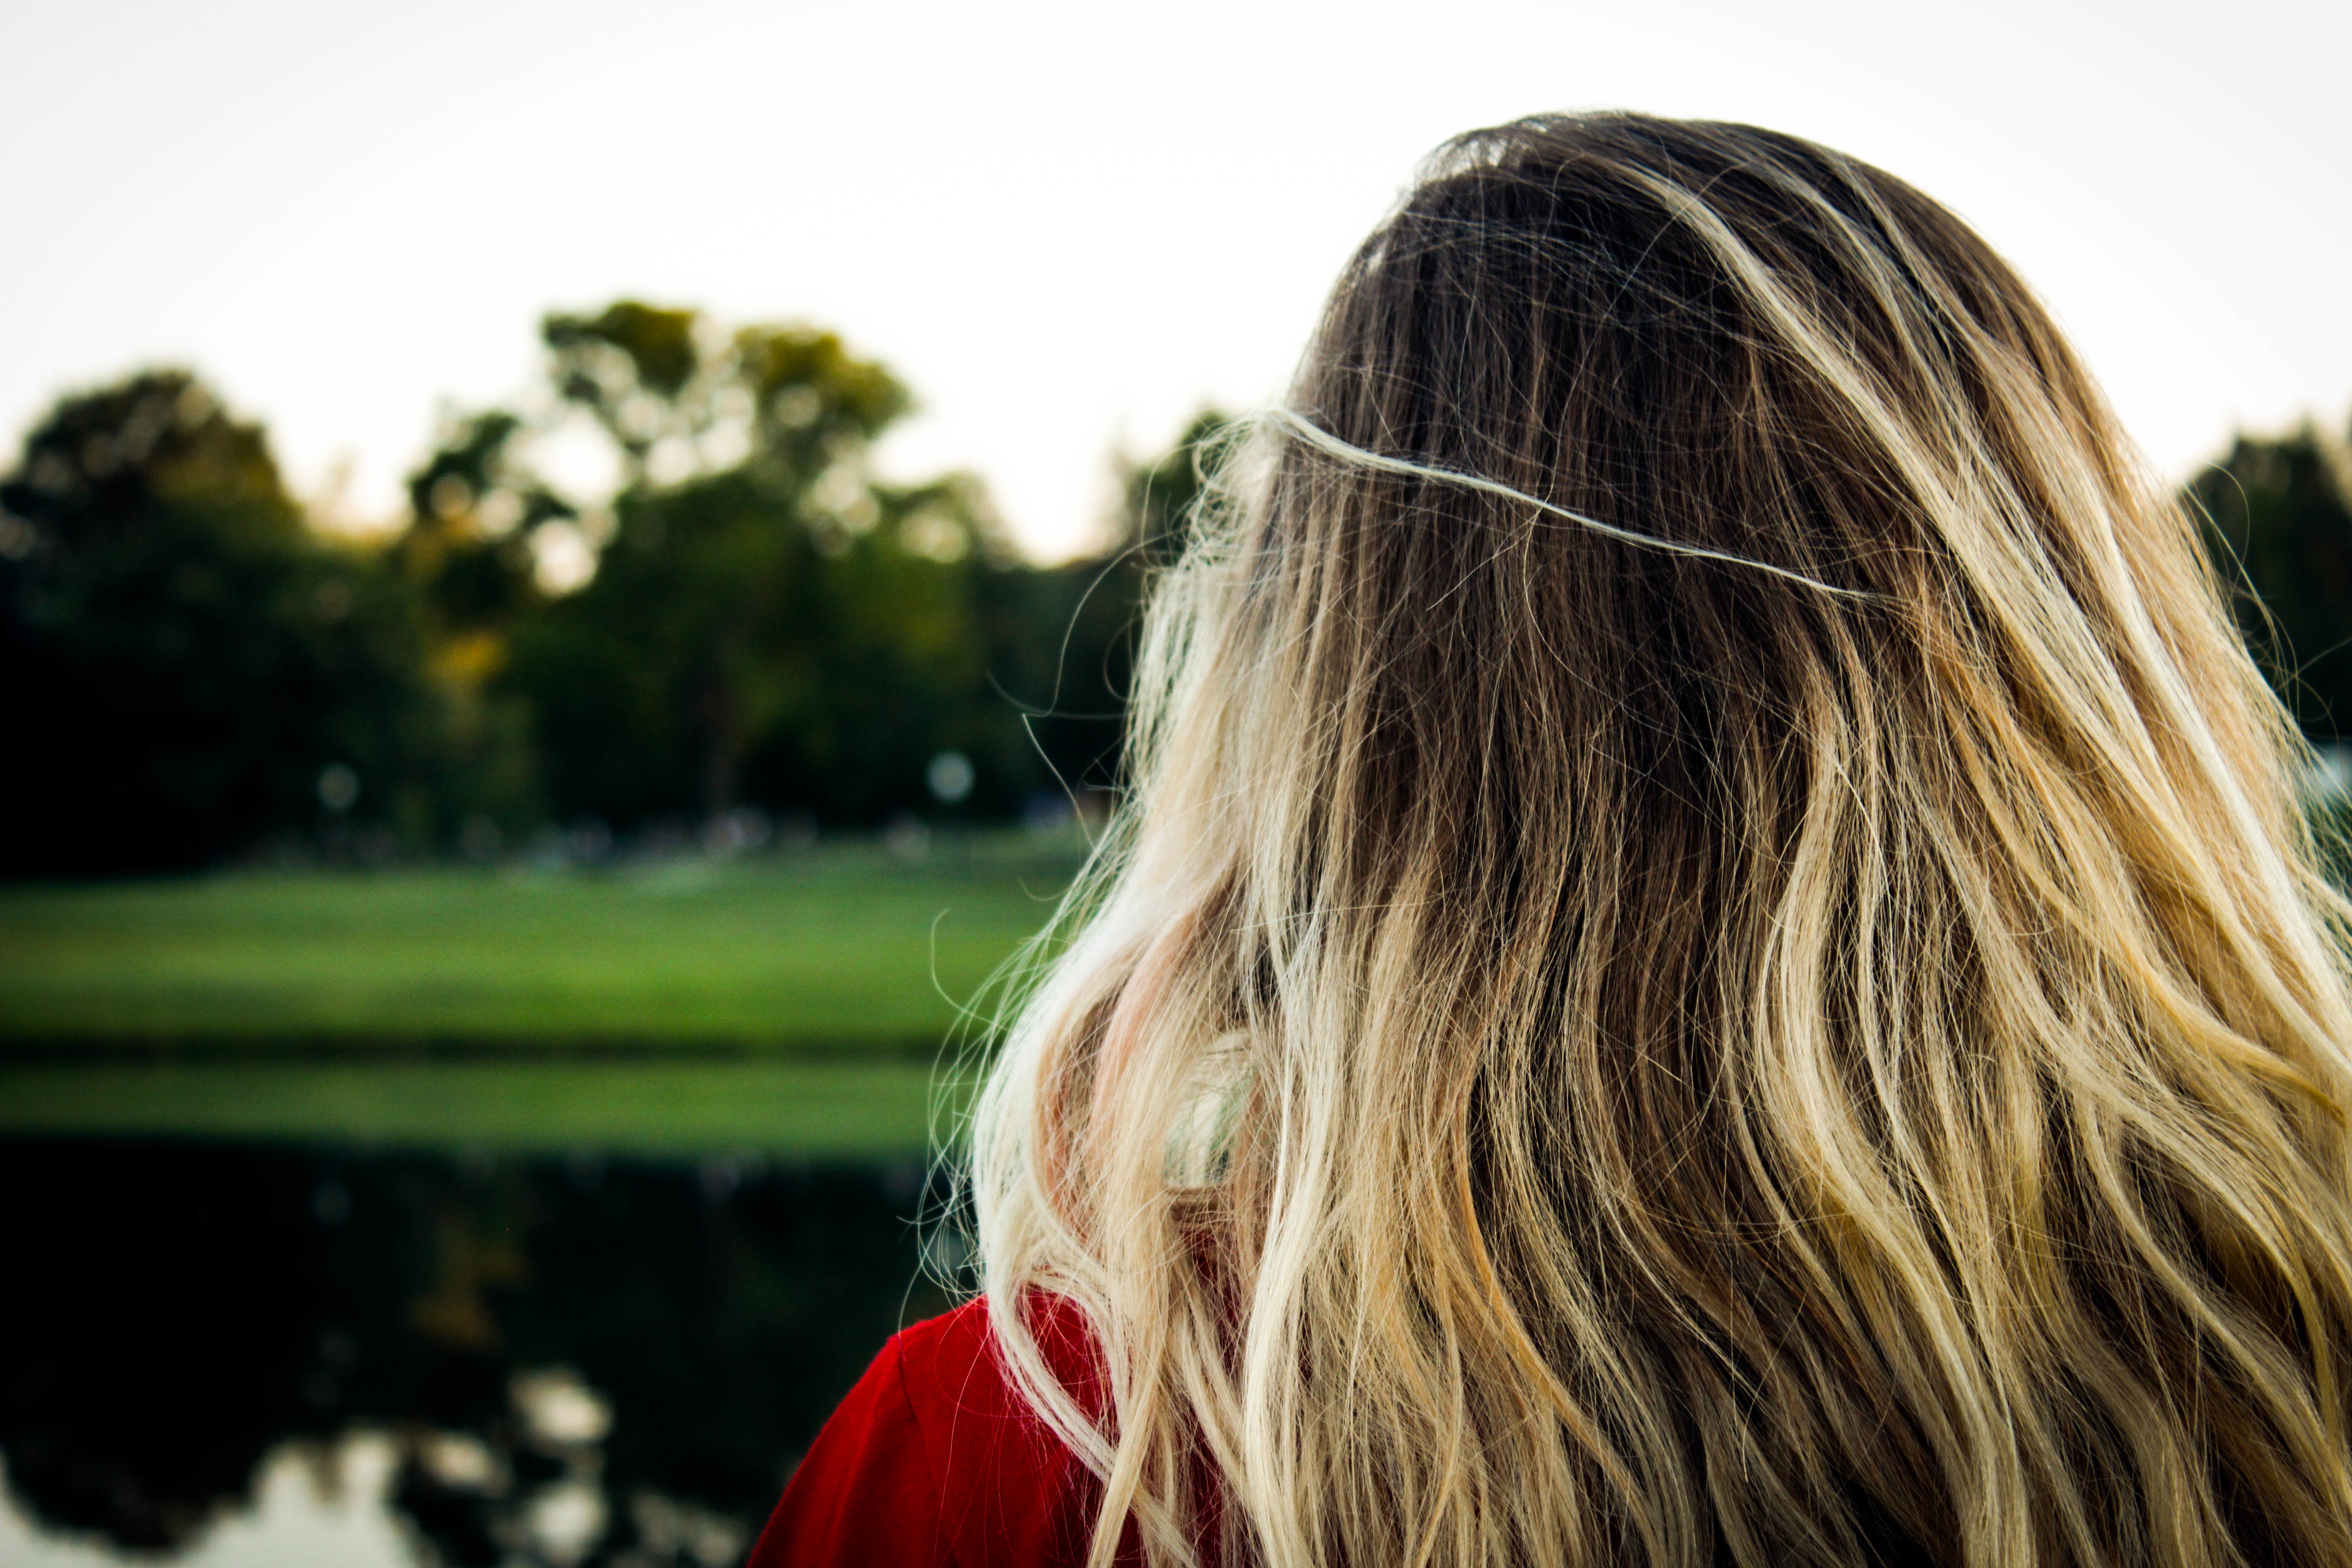
grass, person, girl, woman, photography, sunlight, flower, portrait, spring, red, color, facial expression, smile, close up, eye, beauty, emotion, interaction, portrait photography